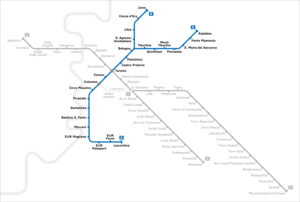
La ligne B du métro de Rome est une ligne comprenant un réseau de 19 kilomètres. Elle compte 26 stations, reliant la station Rebibbia au nord-est de Rome à celle de Laurentina dans le quartier de l'EUR au sud-ouest, aussi bien que la station Jonio, dans le quartier Monte Sacro, à Laurentina.